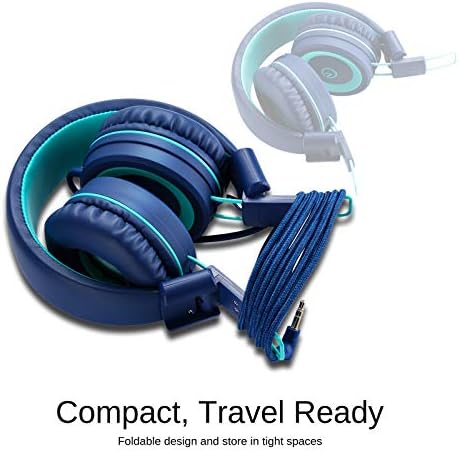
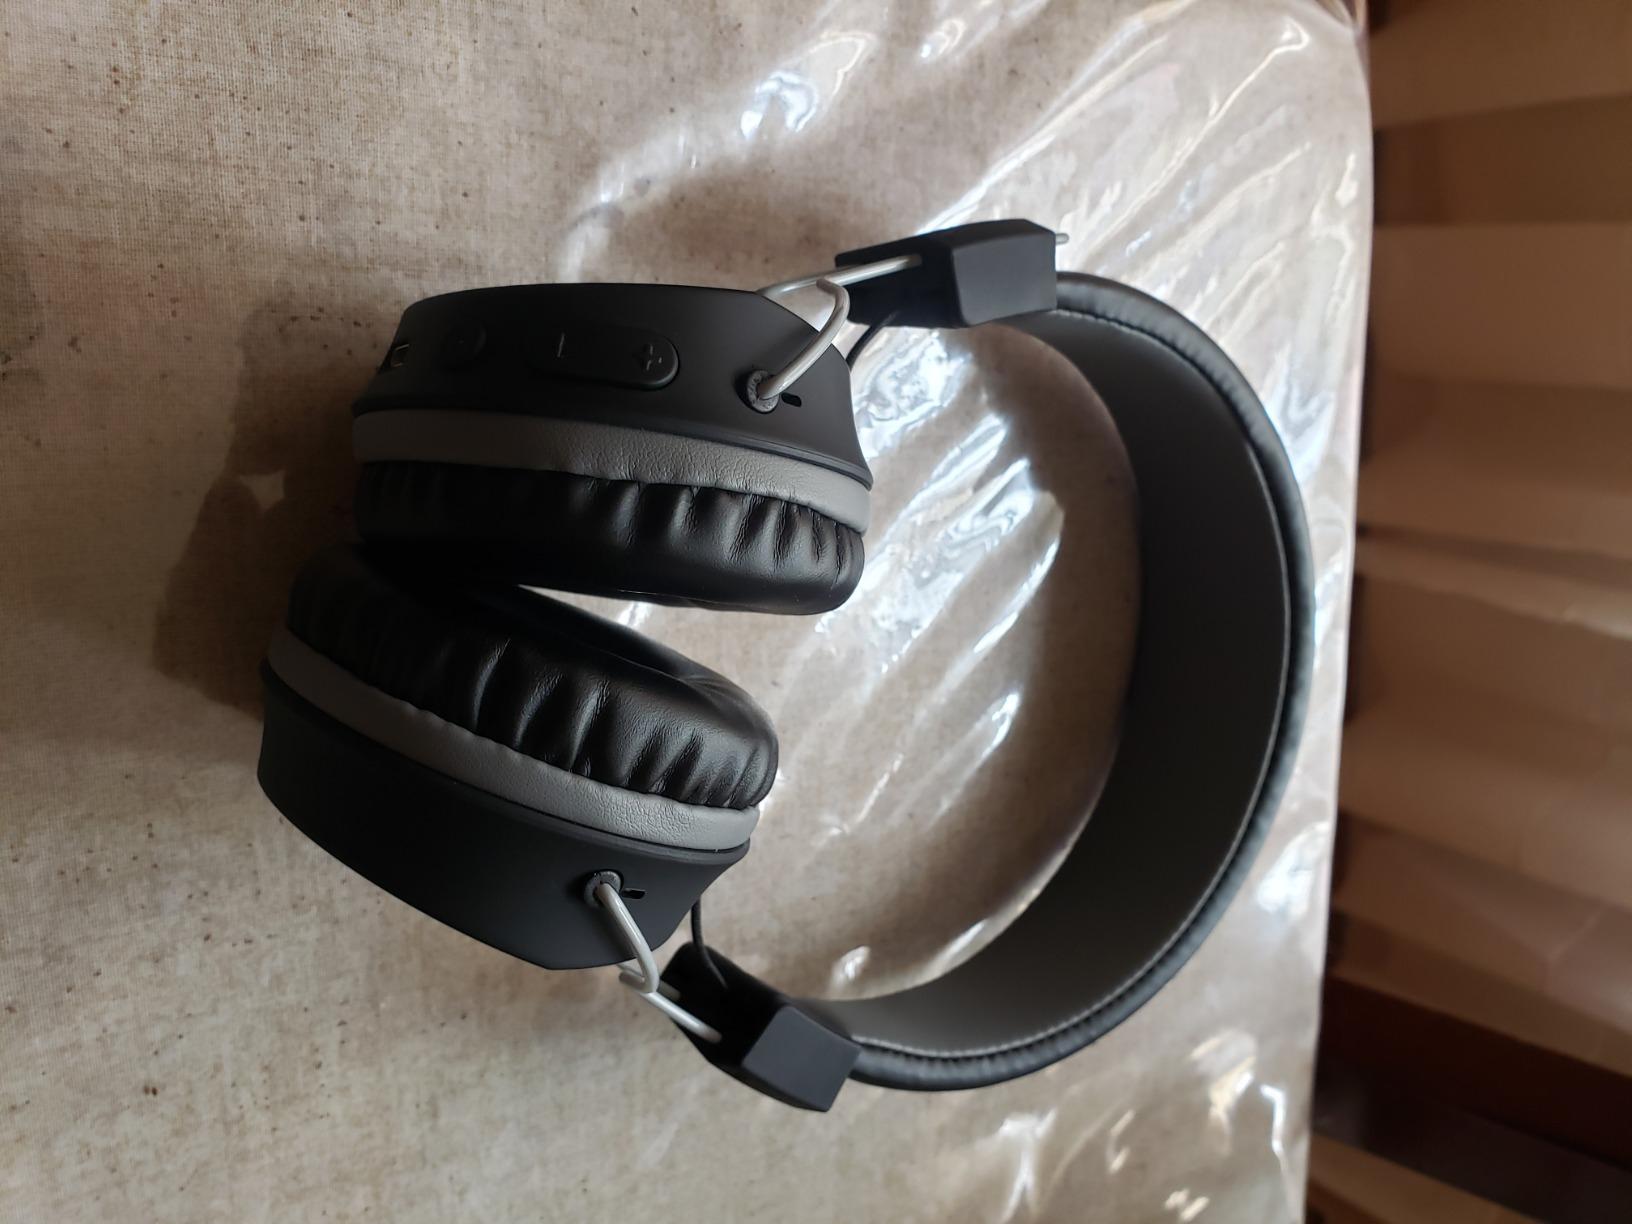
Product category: headphones
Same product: no